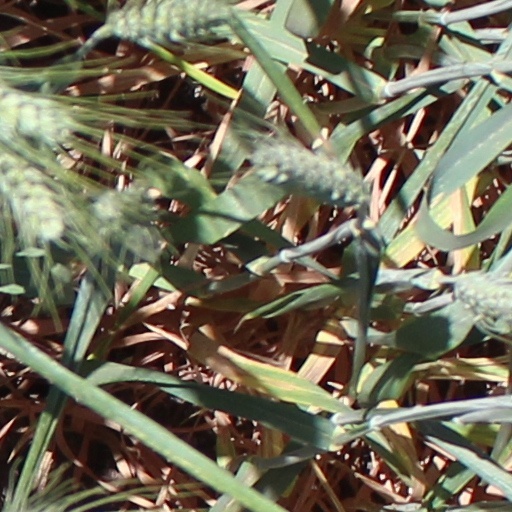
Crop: wheat